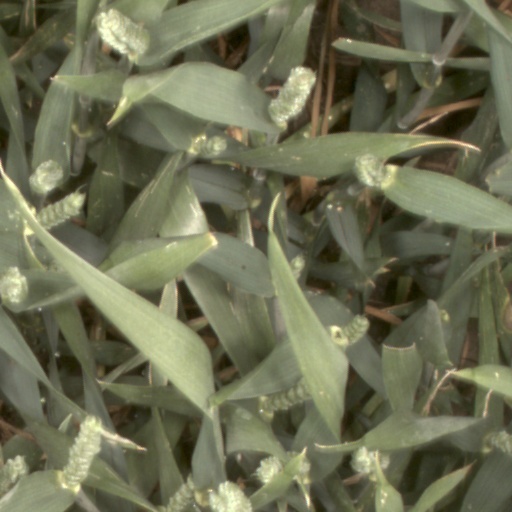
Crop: wheat